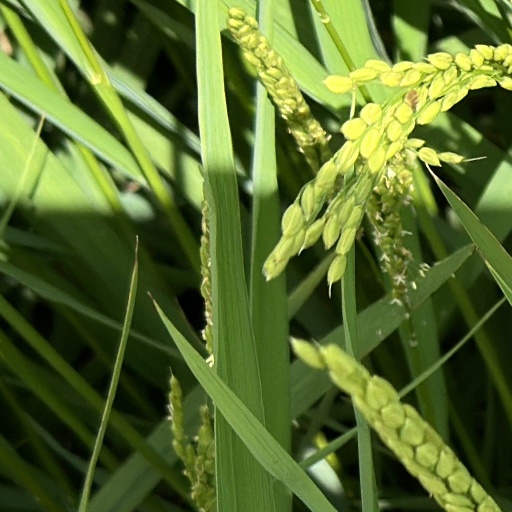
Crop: rice